Henderson Island (Pitcairn Islands)

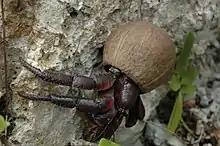
Hermit crab

The invertebrate species are largely unknown but a third of the island's known non-marine gastropods and insects are endemic. There are also crabs, including coconut crabs. There are no native mammals but the Pacific rat, introduced by Polynesians 800 years ago, abounds. One species of gecko ("Lepidodactylus lugubris") and three species of skink ("Cryptoblepharus poecilopleurus", "Emoia cyanura", "Ornithuroscincus noctua") have been recorded, and are also suggested to have been introduced by Polynesians. There are also reports of a second unidentified gecko which may be endemic, and green sea turtles nest on the beaches.